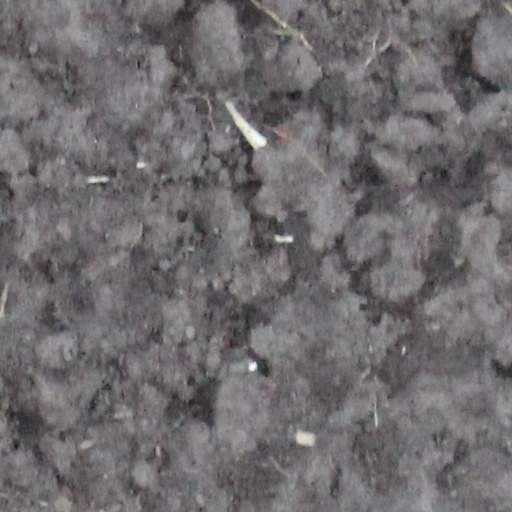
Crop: wheat